Mass market

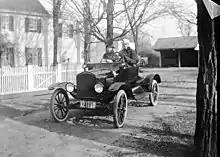
Model-T Ford in 1919

The concept of a ‘mass market’ is relatively modern. Prior to the Industrial Revolution, a market referred to a physical place (i.e., a marketplace). However, by the late 18th century, people could participate in the market without physically attending a marketplace. By the 20th century, the concept could be used to describe a process (mass production/mass marketing), a group of consumers as well as a physical place. The process, mass marketing, involves the pursuit of an entire market or a large proportion of the market with a single product and a single marketing program. In mass marketing, there is no market differentiation and no product differentiation. .